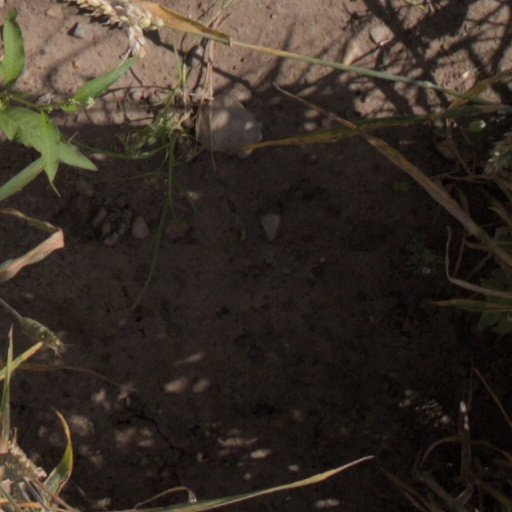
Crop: wheat